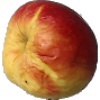
Label: Apple Red Yellow 1